Sediment–water interface

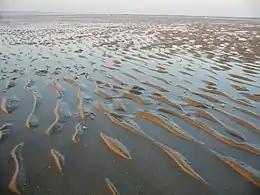
Waves and tidal currents can alter the topography of the sediment-water interface by forming sand ripples, like the ones shown here that are exposed at low tide.

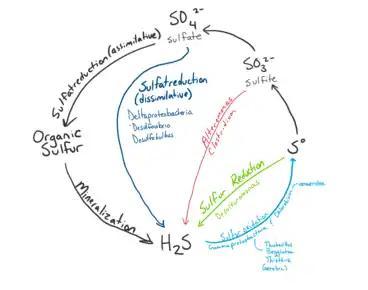
The sulfur cycle is a great example of lake nutrient cycling that occurs via biologically mediated processes as well as chemical redox reactions.

Physical movement of water and sediments alter the thickness and topography of the sediment-water interface. Sediment resuspension by waves, tides, or other disturbing forces (e.g. human feet at a beach) allows sediment pore water and other dissolved components to diffuse out of the sediments and mix with the water above. For resuspension to occur the movement of water has to be powerful enough to have a strong critical shear stress that is greater than the bed shear stress. For example, a very consolidated bed would only be resuspended under a high critical shear stress, while a "fluff layer" of very loose particles could be resuspended under a low critical shear stress. Depending on the type of lake, there can be a number of mixing events each year that can influence the sediment interface. Amictic lakes are permanently stratified, similarly, meromictic lakes do not mix. Polymictic lakes undergo frequent mixing and dimictic lakes mix twice a year. This type of lake mixing is a physical process that can be driven by overlaying winds, temperature differences, or shear stress within the lake.